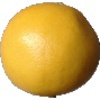
Label: Grapefruit White 1